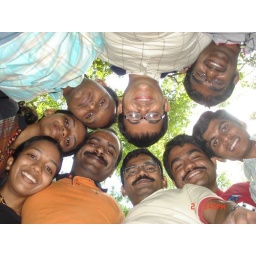
The team standing around the camera placed on the ground under bamboo trees.